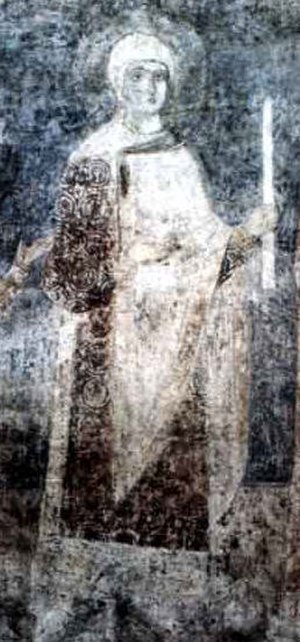
Danmarks dronninger / Dronninger fra 900-tallet og indtil 1374
Ellisif af Kijev
Dette er en liste over Danmarks dronninger fra 800-tallet og frem til vor tid.